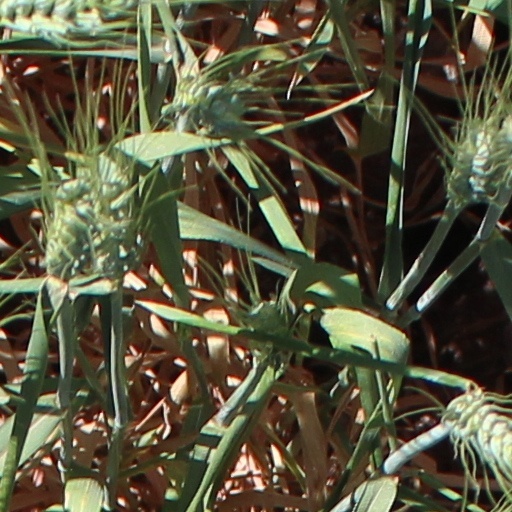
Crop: wheat